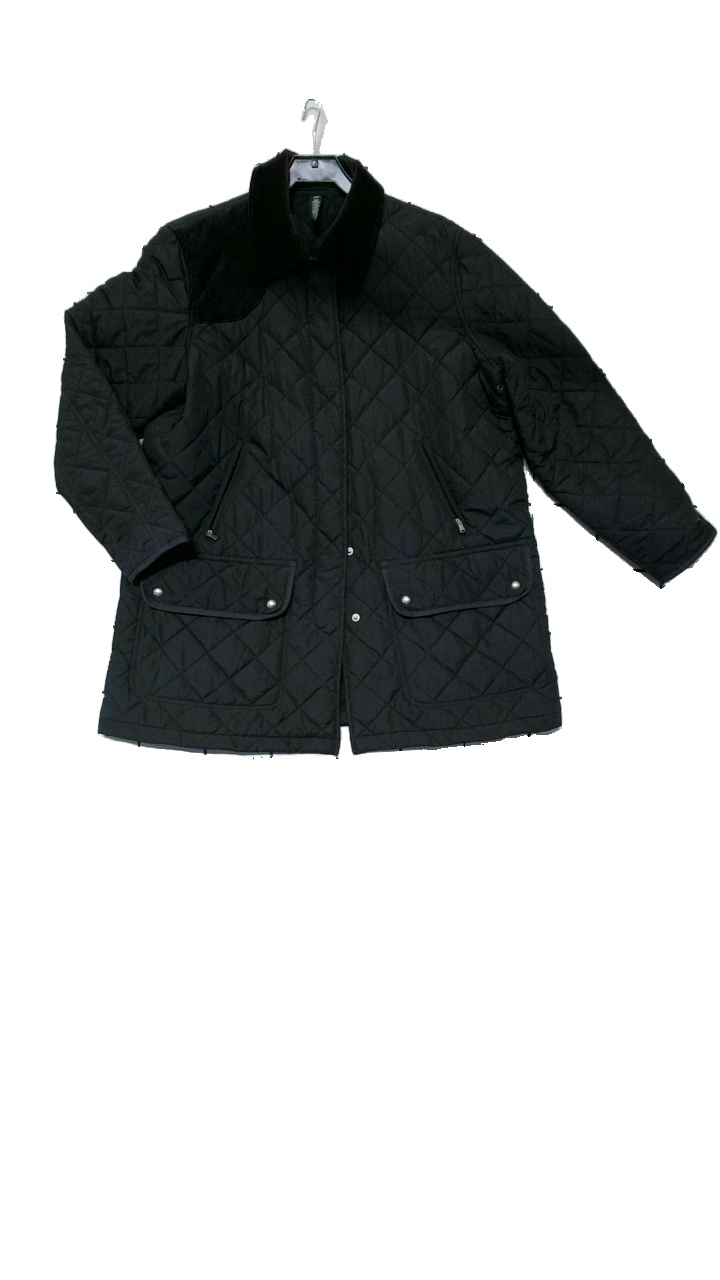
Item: Jacket (Men)
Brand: Ralph Lauren
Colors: Black
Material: Shell: 100% Polyester, Garniture: 98% Cotton, 2% Elastane
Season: Autumn
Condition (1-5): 4
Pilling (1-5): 4
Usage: Reuse
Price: >400